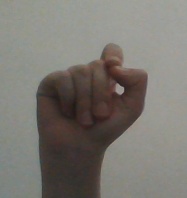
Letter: fa